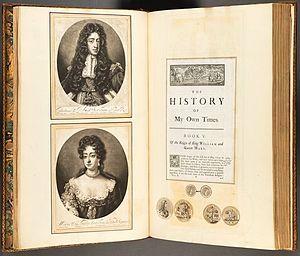
Richard Bull